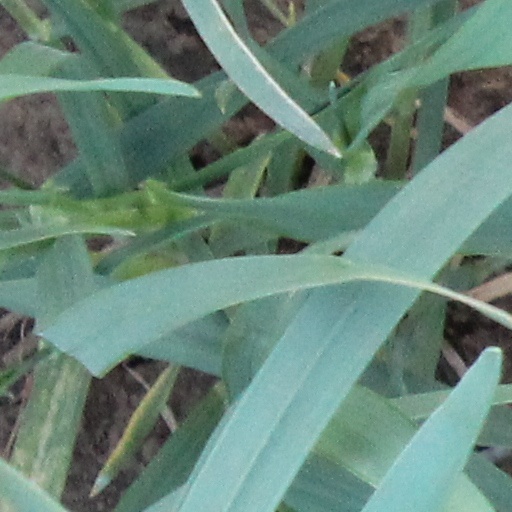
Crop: wheat